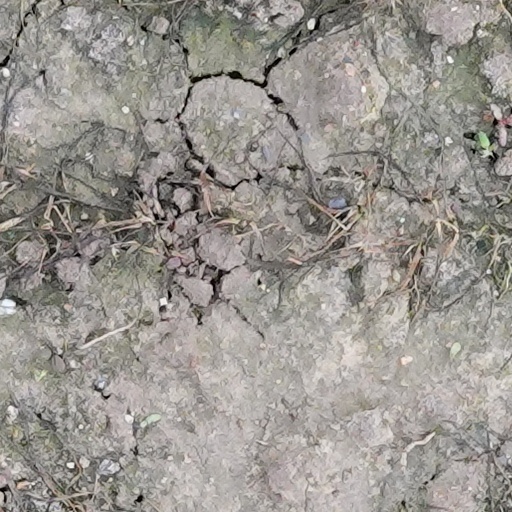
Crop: wheat